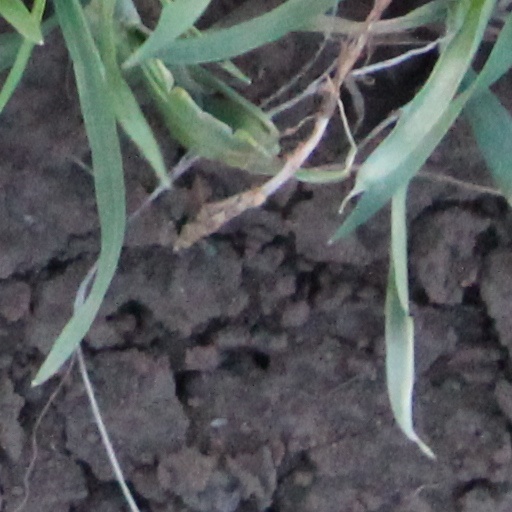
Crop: wheat